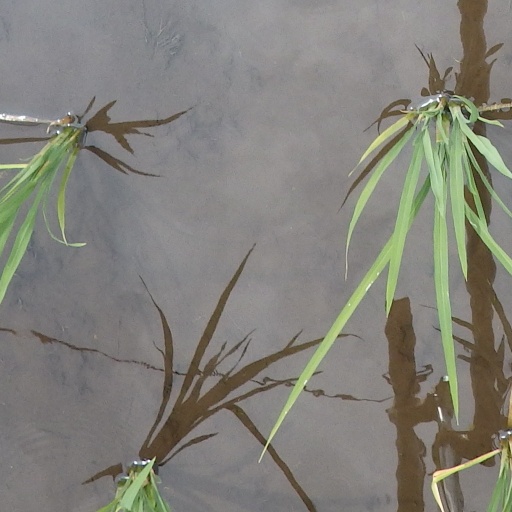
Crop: rice